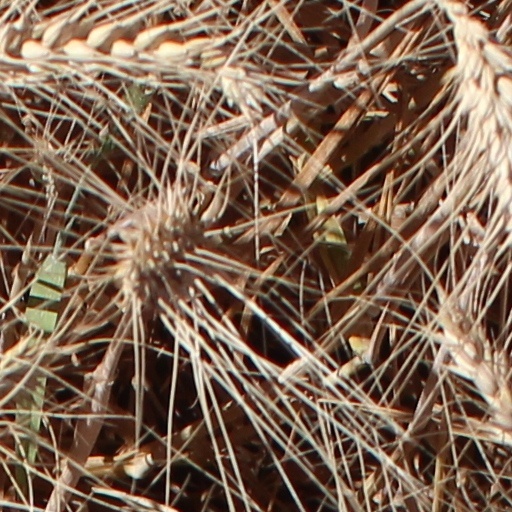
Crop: wheat